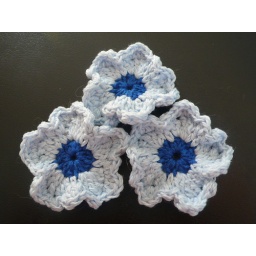
Pretty flower patches in pale and deep blue